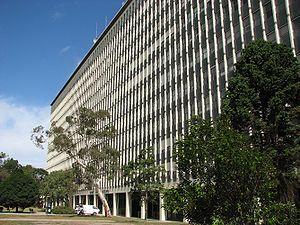
L'université Monash est la plus grande université d'Australie avec environ 55 000 étudiants. C'est une université publique qui possède des campus en Australie, en Malaisie et en Afrique du Sud. Elle fait partie des plus grandes universités australiennes et mondiales.